Los Carpinteros

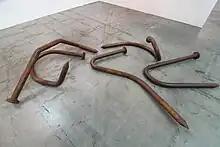
Los Carpinteros - Clavos Torcidos

Between personal exposures are those made in the 90s in the ' "Centro de Arte 23 y 12" Cuba. They have been exhibited at "The New Museum of Contemporary Art" and the "Contemporary Arts Center" in Cincinnati, Ohio; "Grant Selwyn Fine Arts" in Los Angeles, CA; at the International Contemporary Art Fair ARCO'98 in Madrid; and Art Basel Miami where for the 2012 edition of the fair they built the "Güiro Art Bar". They held their first solo exhibition in Asia, 'Heterotopias', at Edouard Malingue Gallery in 2013.